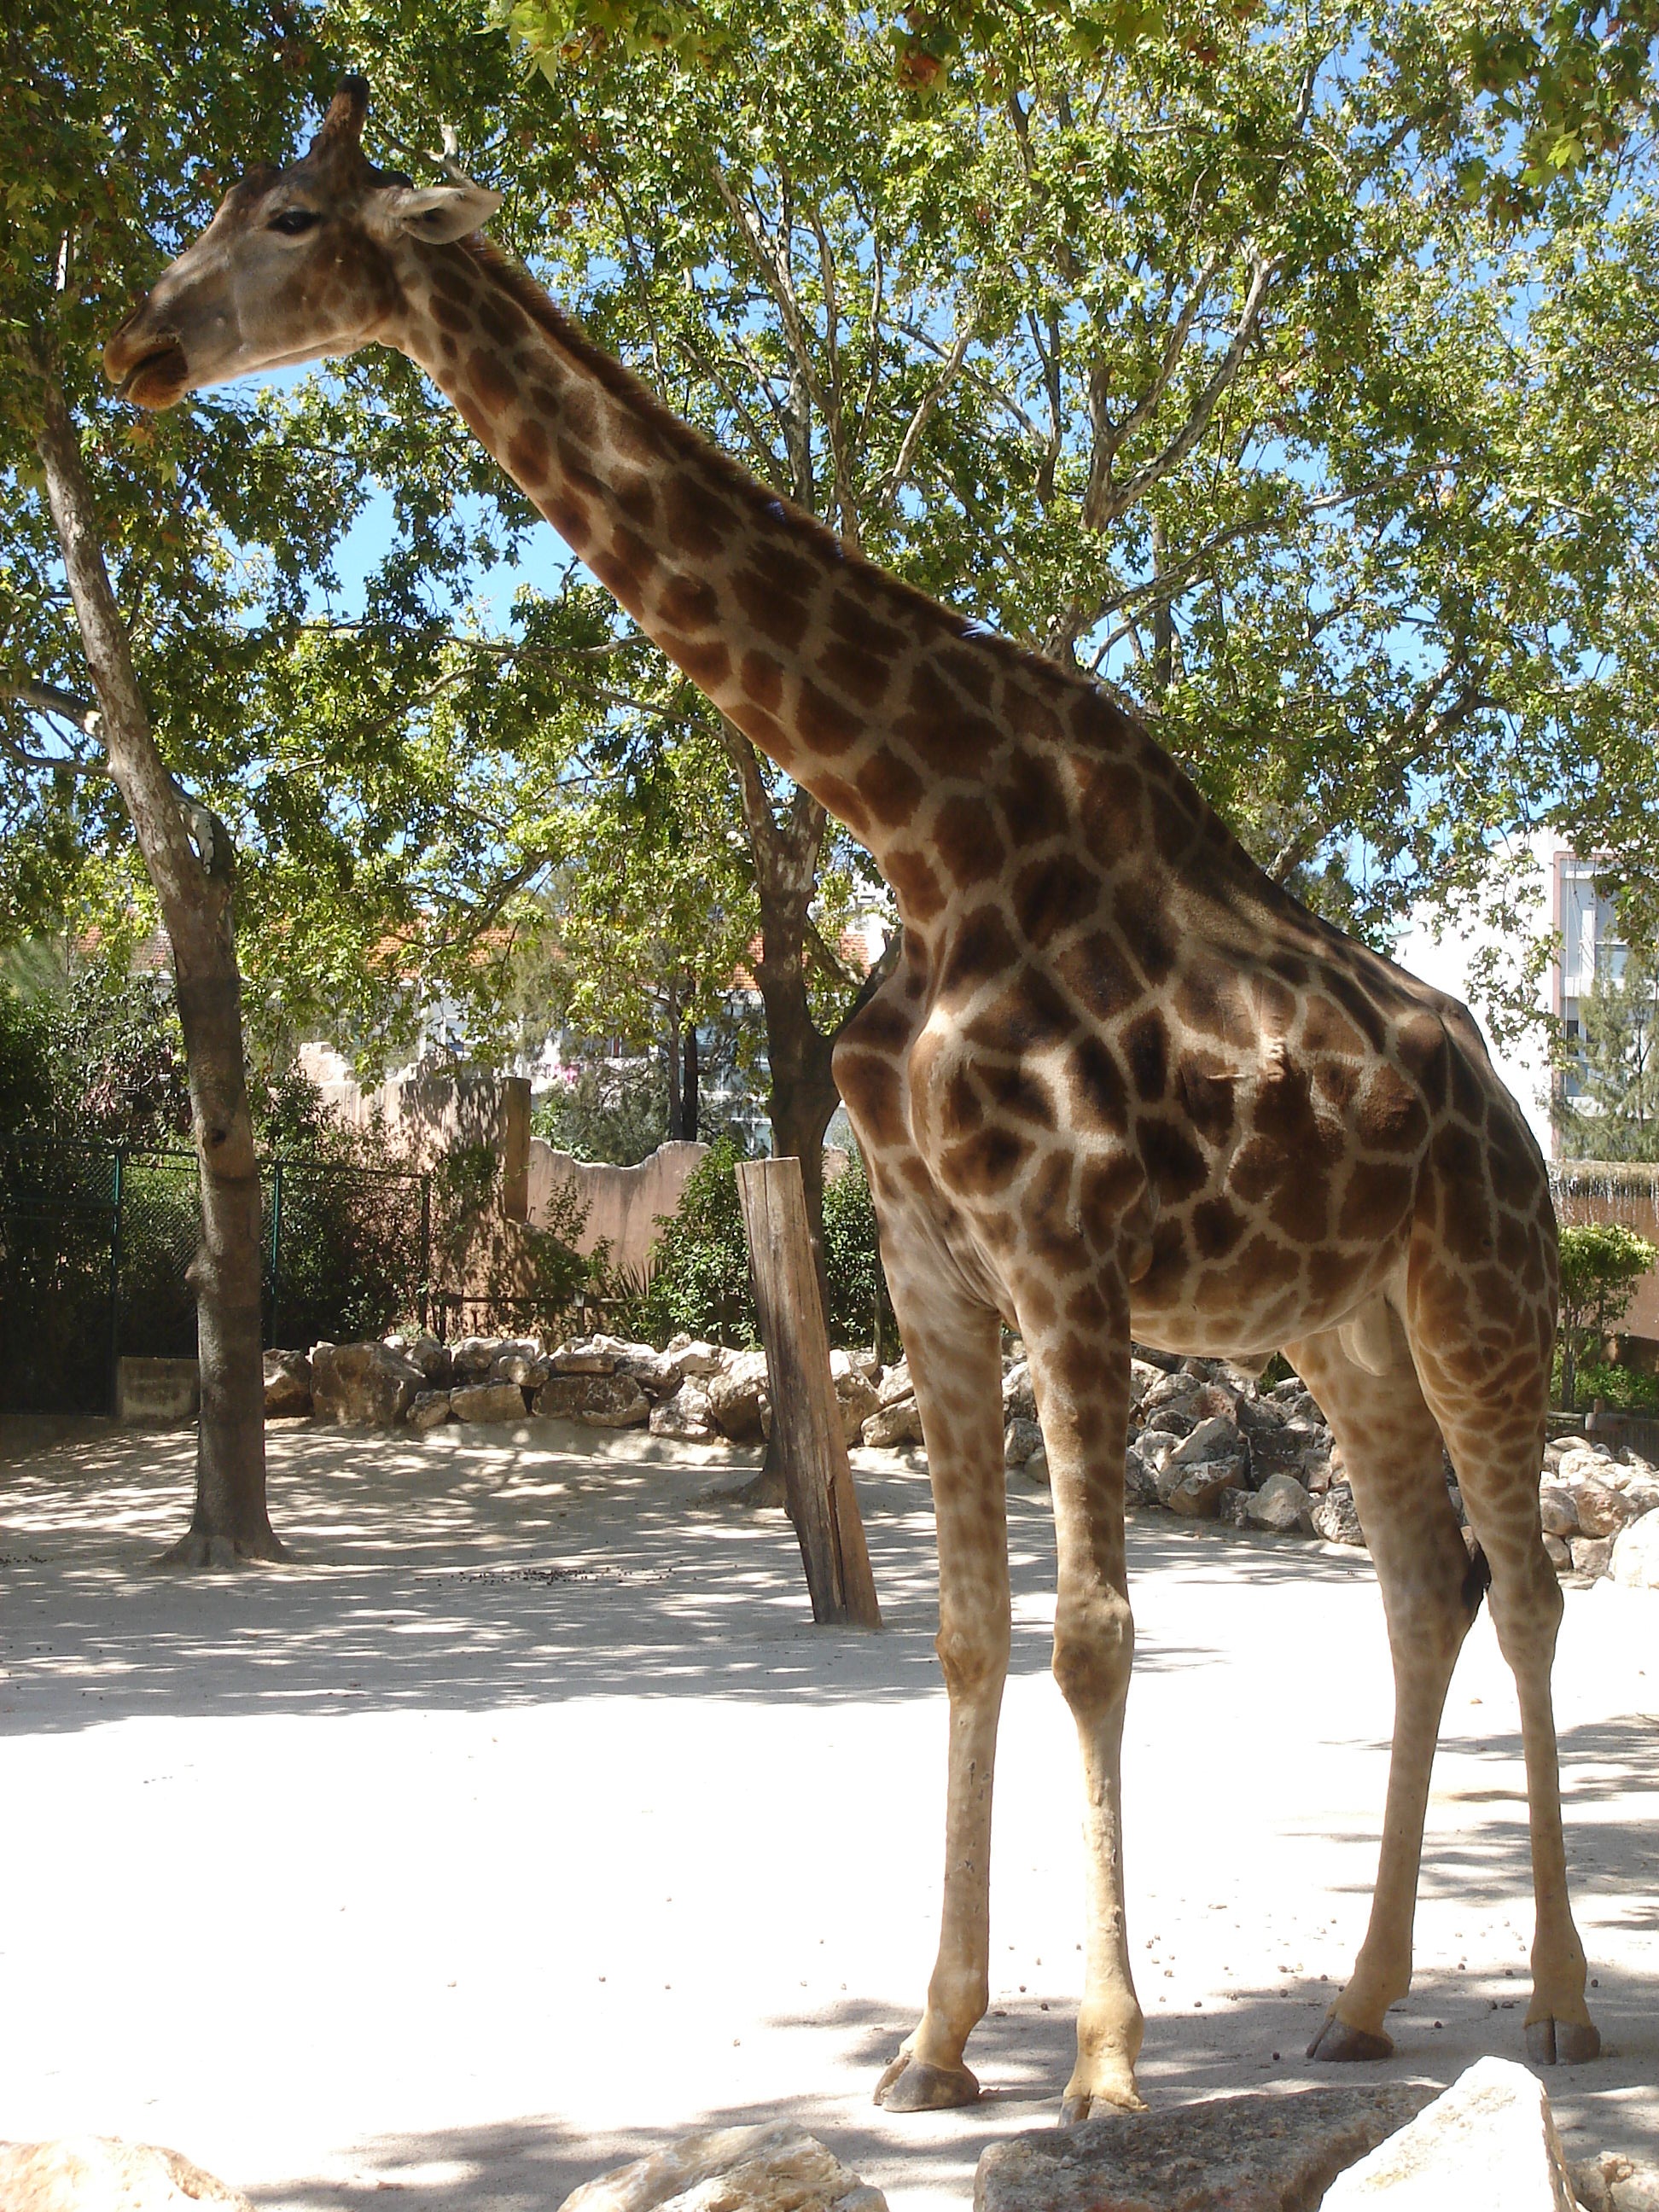
nature, animal, wildlife, zoo, mammal, fauna, savanna, giraffe, safari, giraffidae